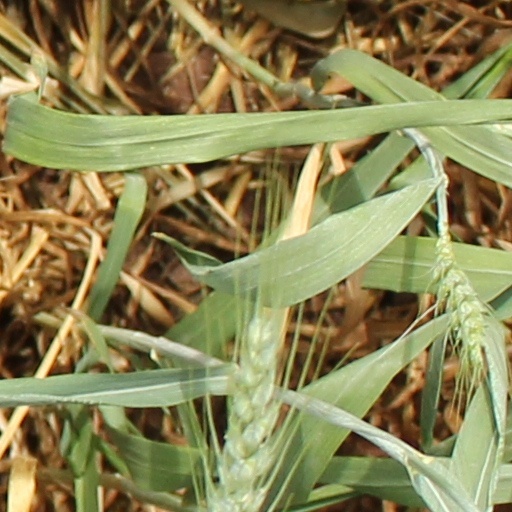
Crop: wheat